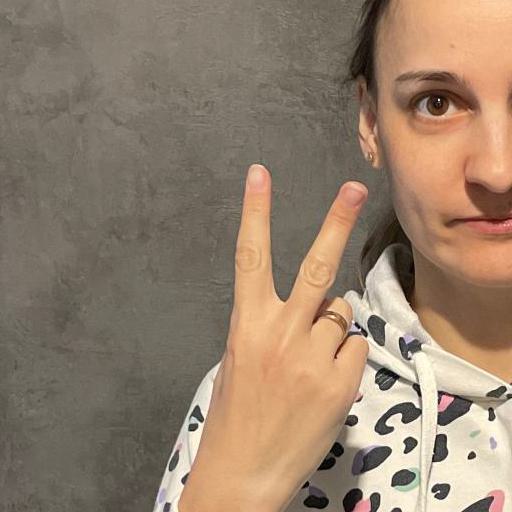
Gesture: peace_inverted